Petro Prokopovych

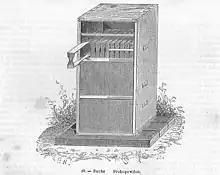
Prokopovych's beehive system.

Prokopovych studied the biology of bee colonies and strove to improve existing methods of beekeeping.